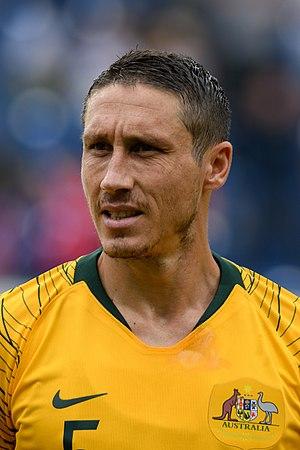
Mark Milligan, né le 4 août 1985 à Sydney en Nouvelle-Galles du Sud, est un joueur de football international australien qui joue au poste de défenseur à Southend United.